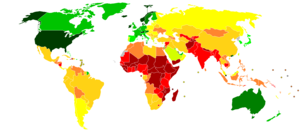
Le revenu par tête, est défini comme le revenu national brut pour une année, divisé par le nombre total d'habitants, ceci pour un pays ou une région donné.